Higashi-ikebukuro-yonchōme Station

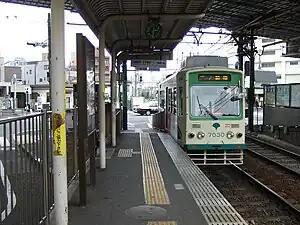
Toden 7000 series tram at Higashi-ikebukuro-yonchōme Station, April 2008

is a tram station located in Toshima, Tokyo, Japan. It opened on December 12, 1925. On maps, it is marked as an interchange with the Tokyo Metro Yurakucho Line at Higashi-ikebukuro Station.